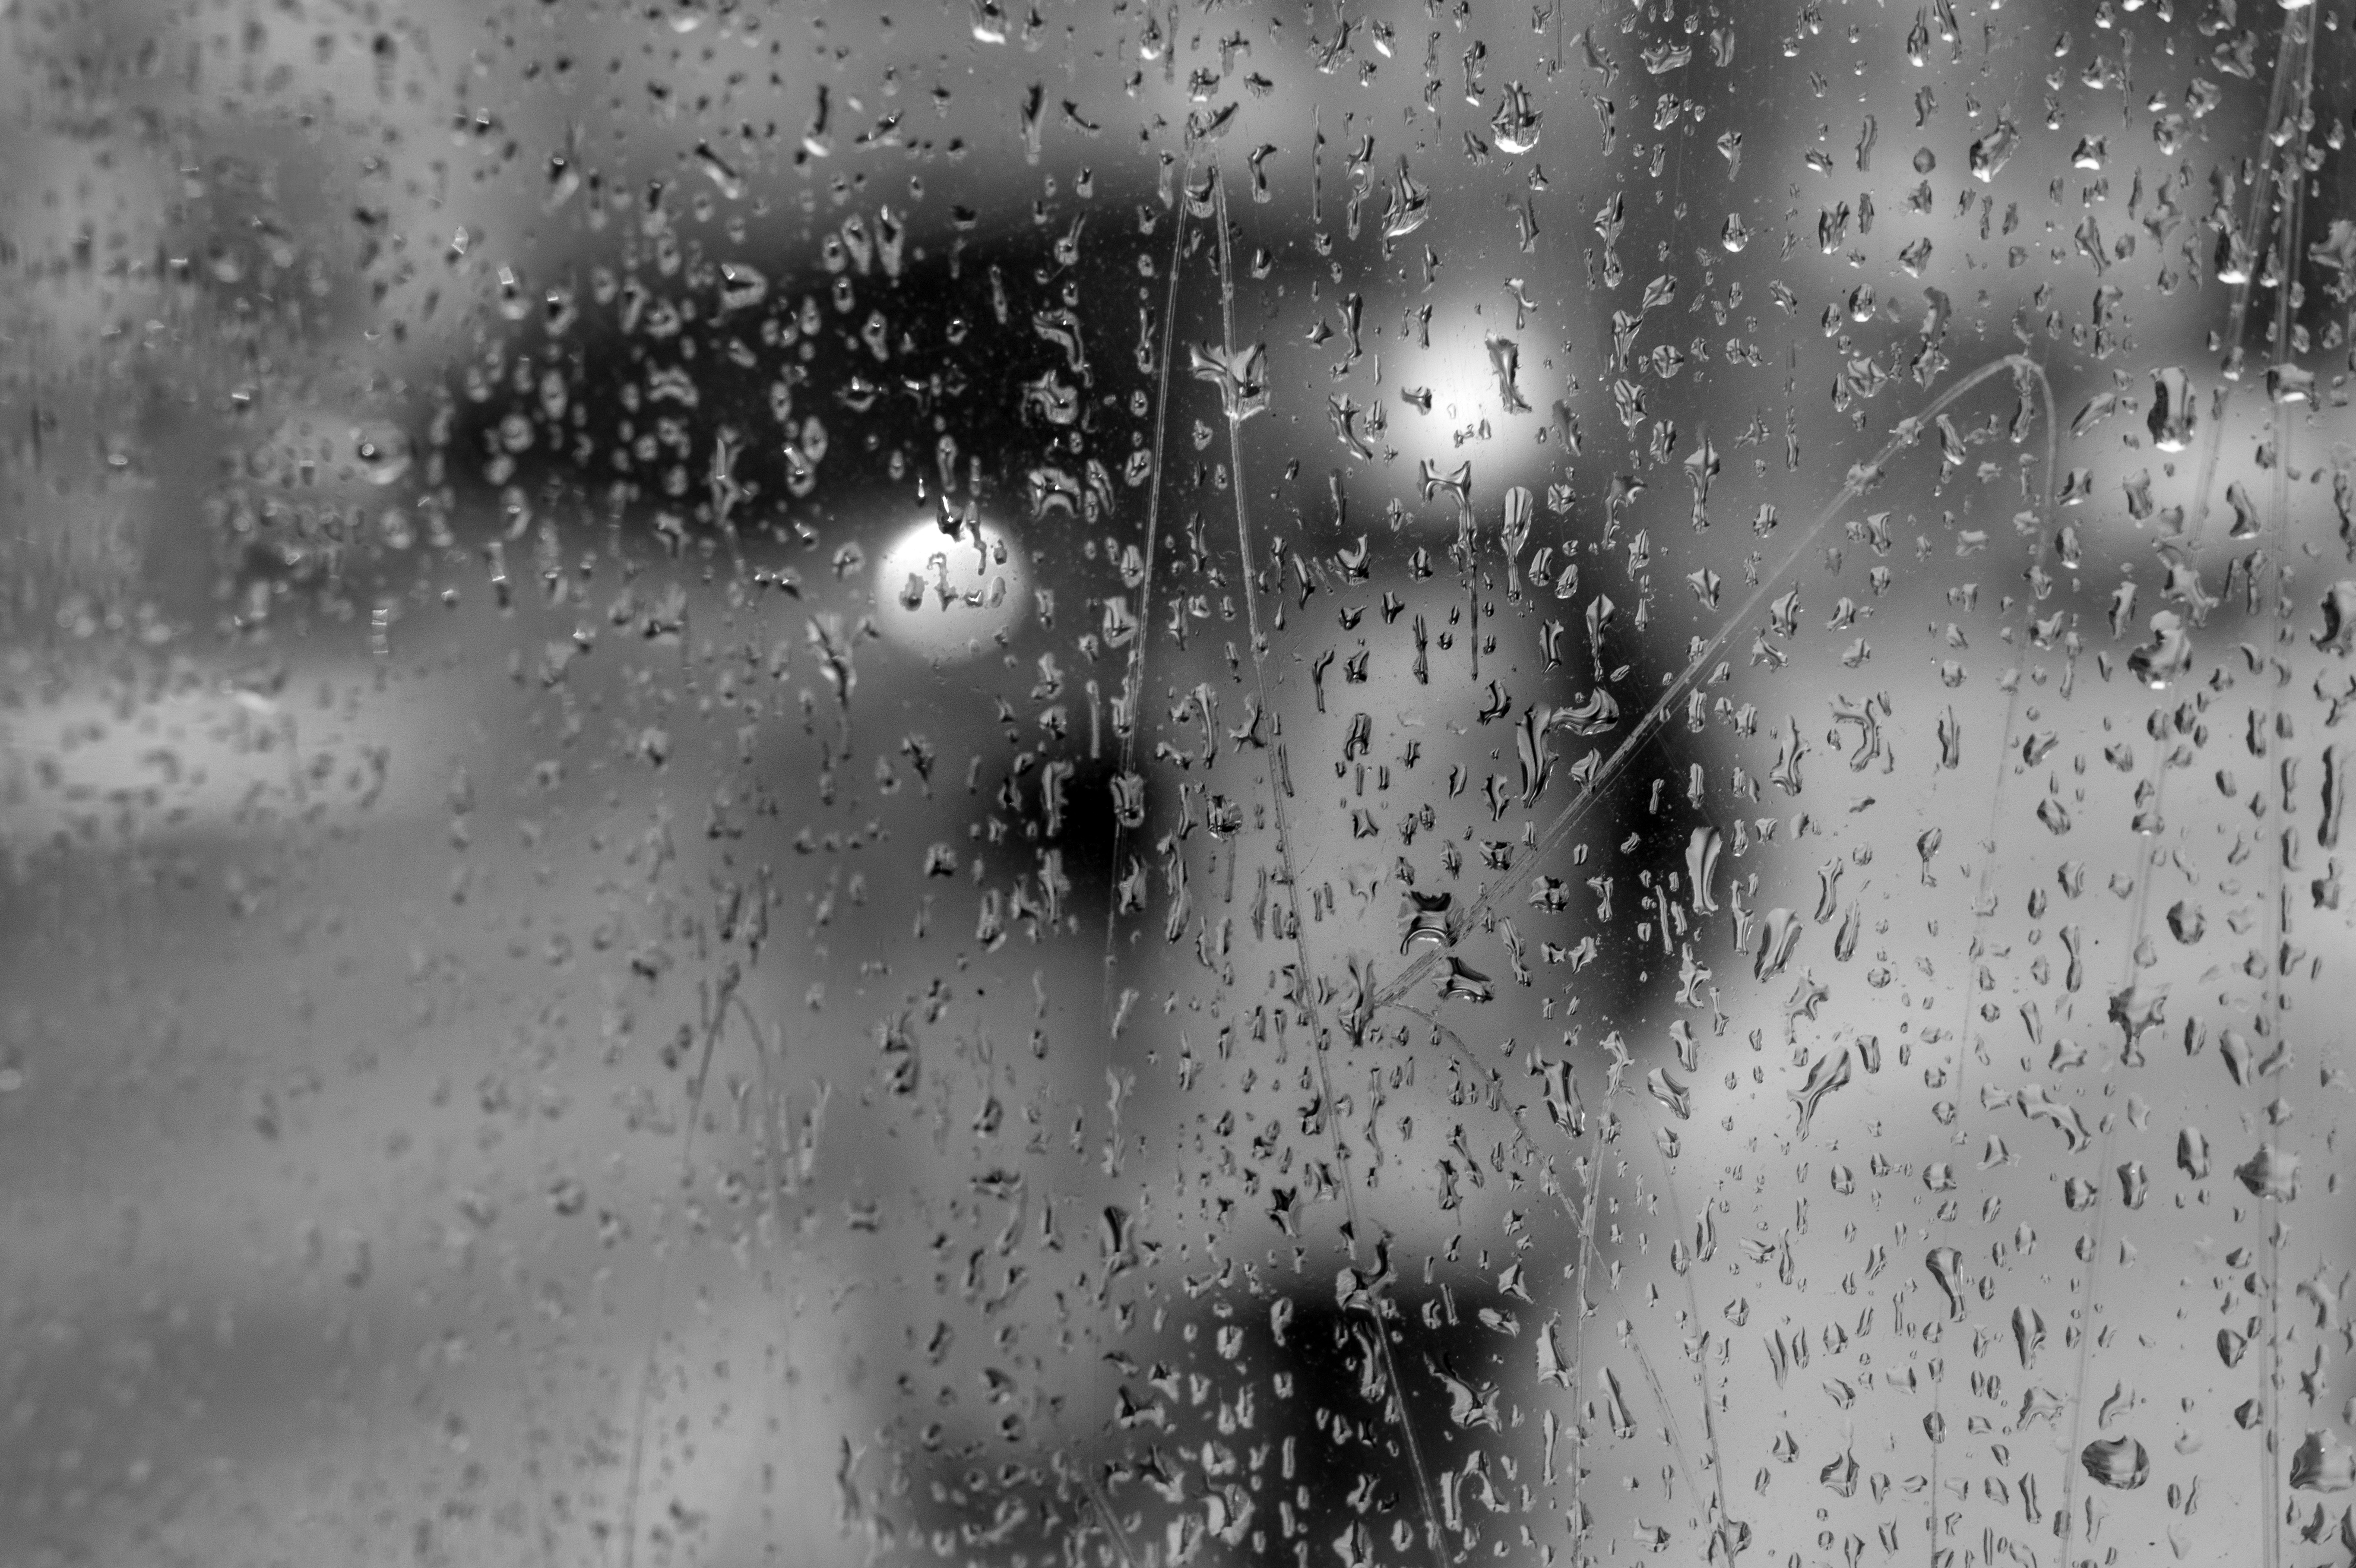
snow, light, black and white, street, photography, texture, rain, window, glass, wet, umbrella, weather, couple, monochrome, illuminated, art, lights, germany, bavaria, fine, blurry, heads, streetscene, franconia, nuremberg, freezing, sonystreetphotographer, dropping, n rnberg, monochrome photography